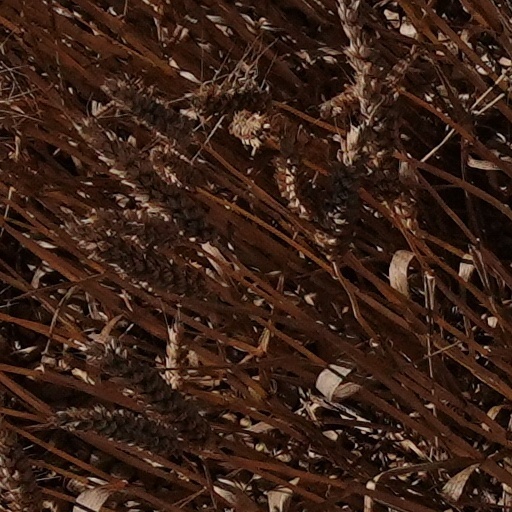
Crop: wheat